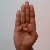
The image shows a hand gesture representing the letter 'B' in Indian Sign Language.